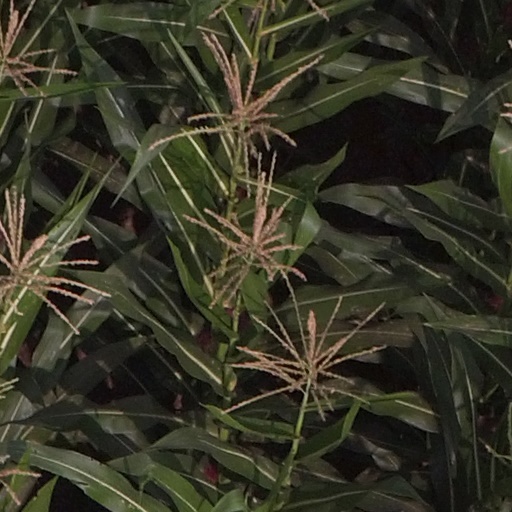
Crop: maize; corn